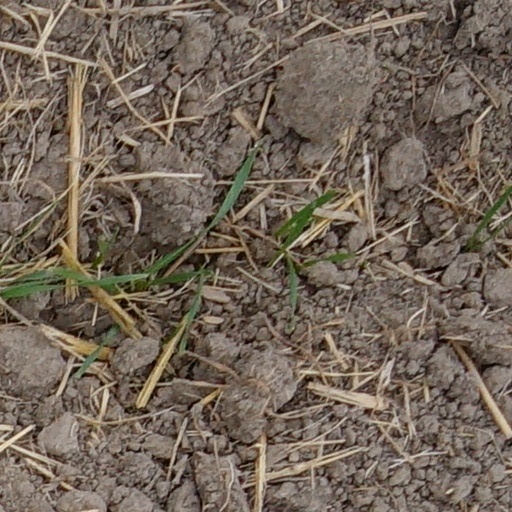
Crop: wheat